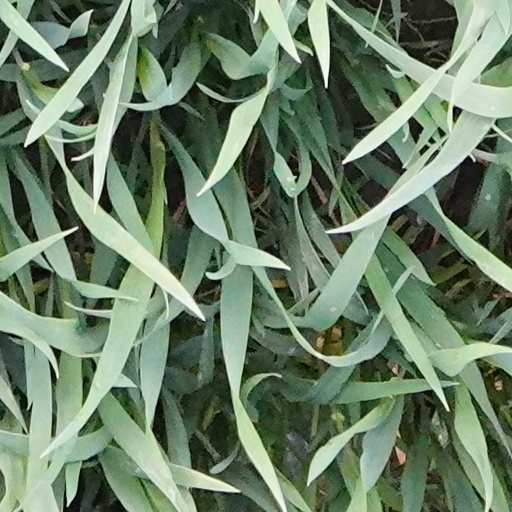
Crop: wheat